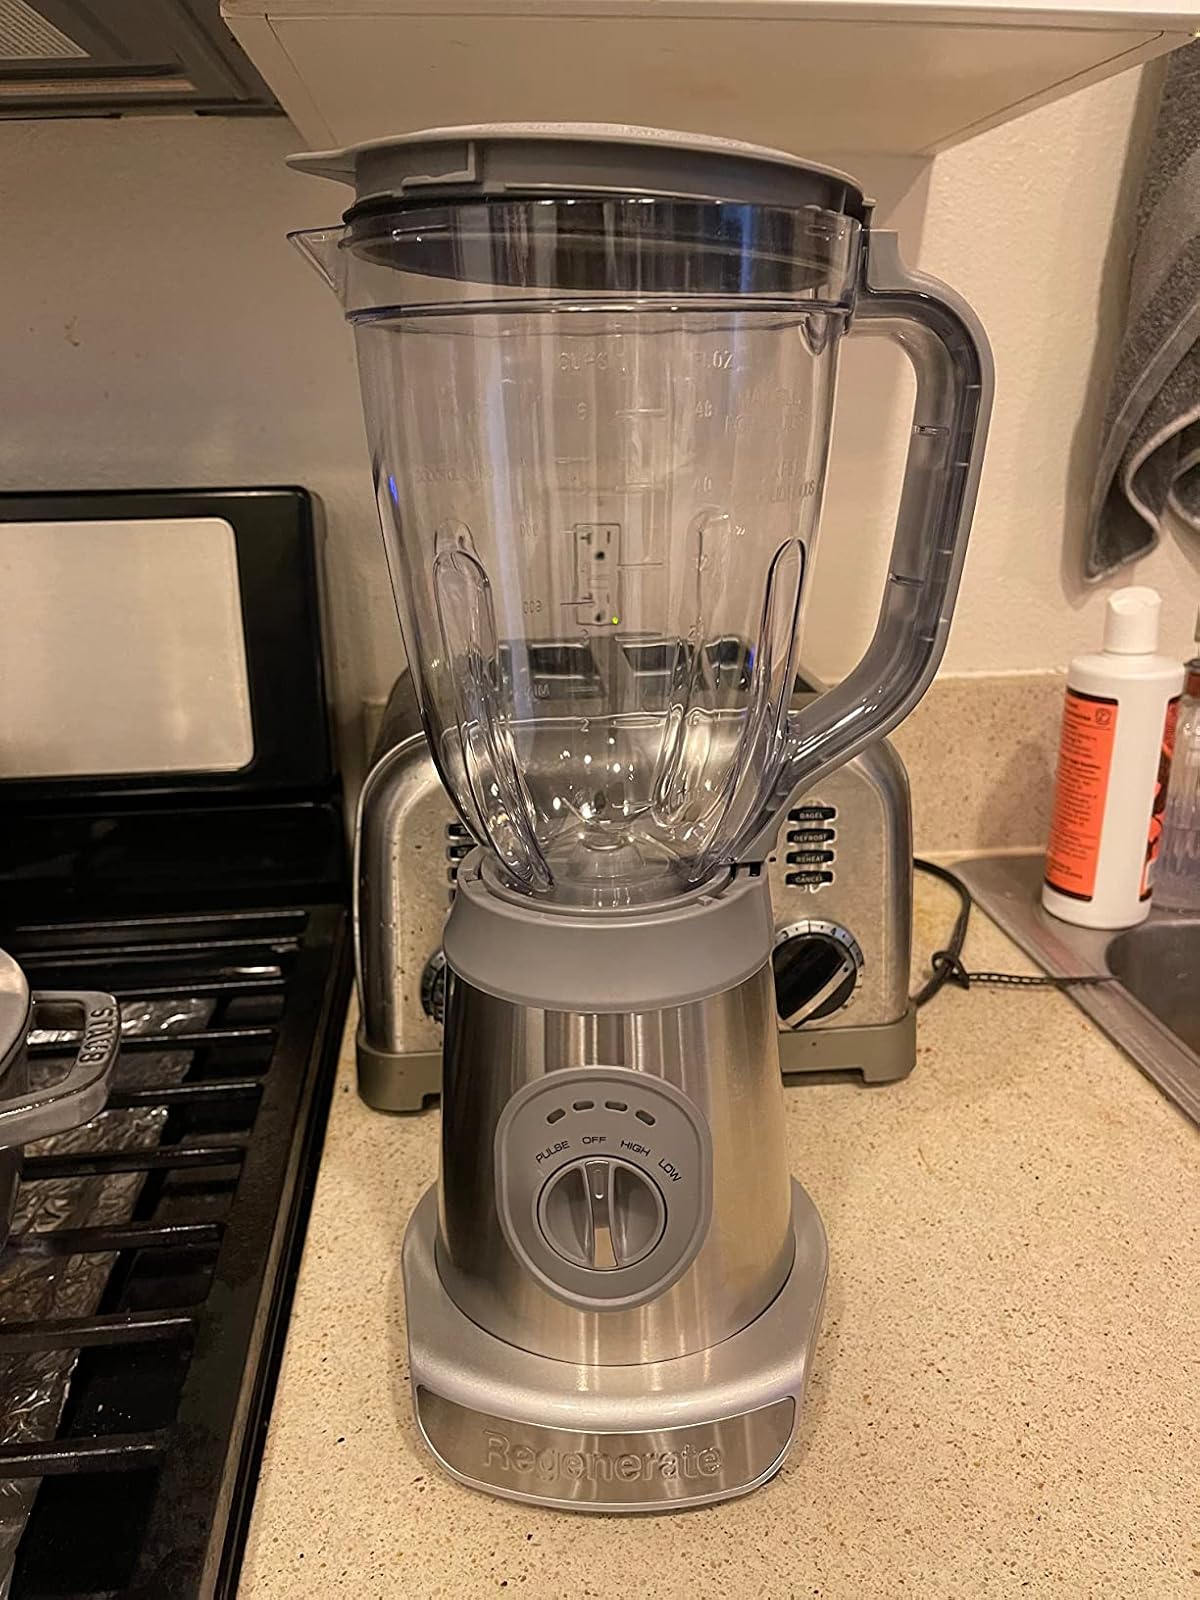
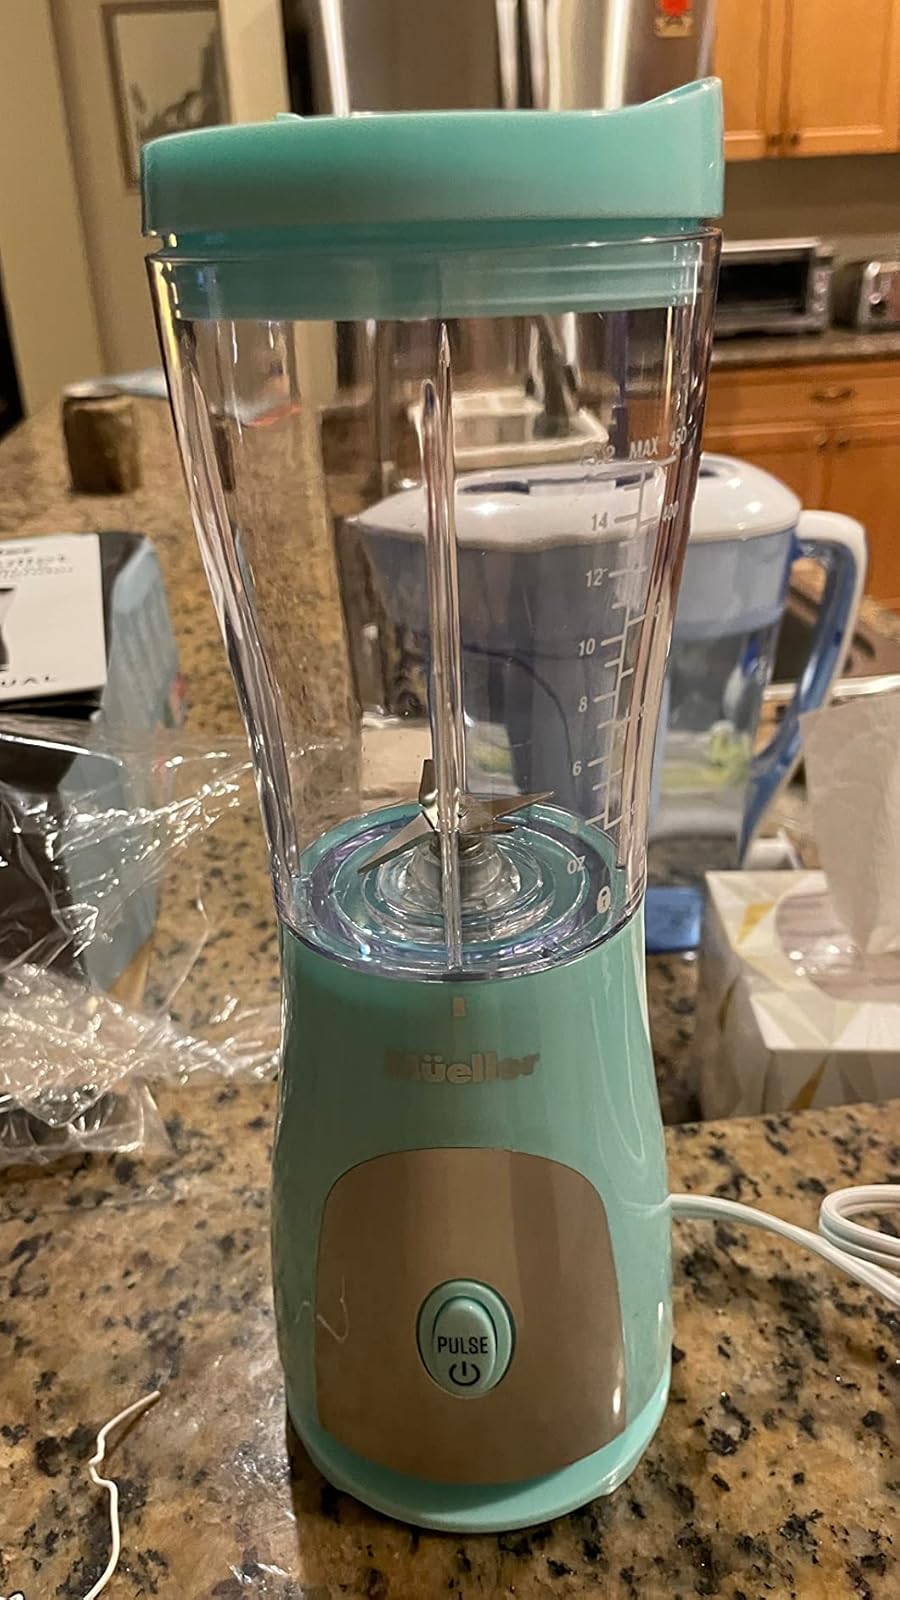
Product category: items_blender
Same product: no